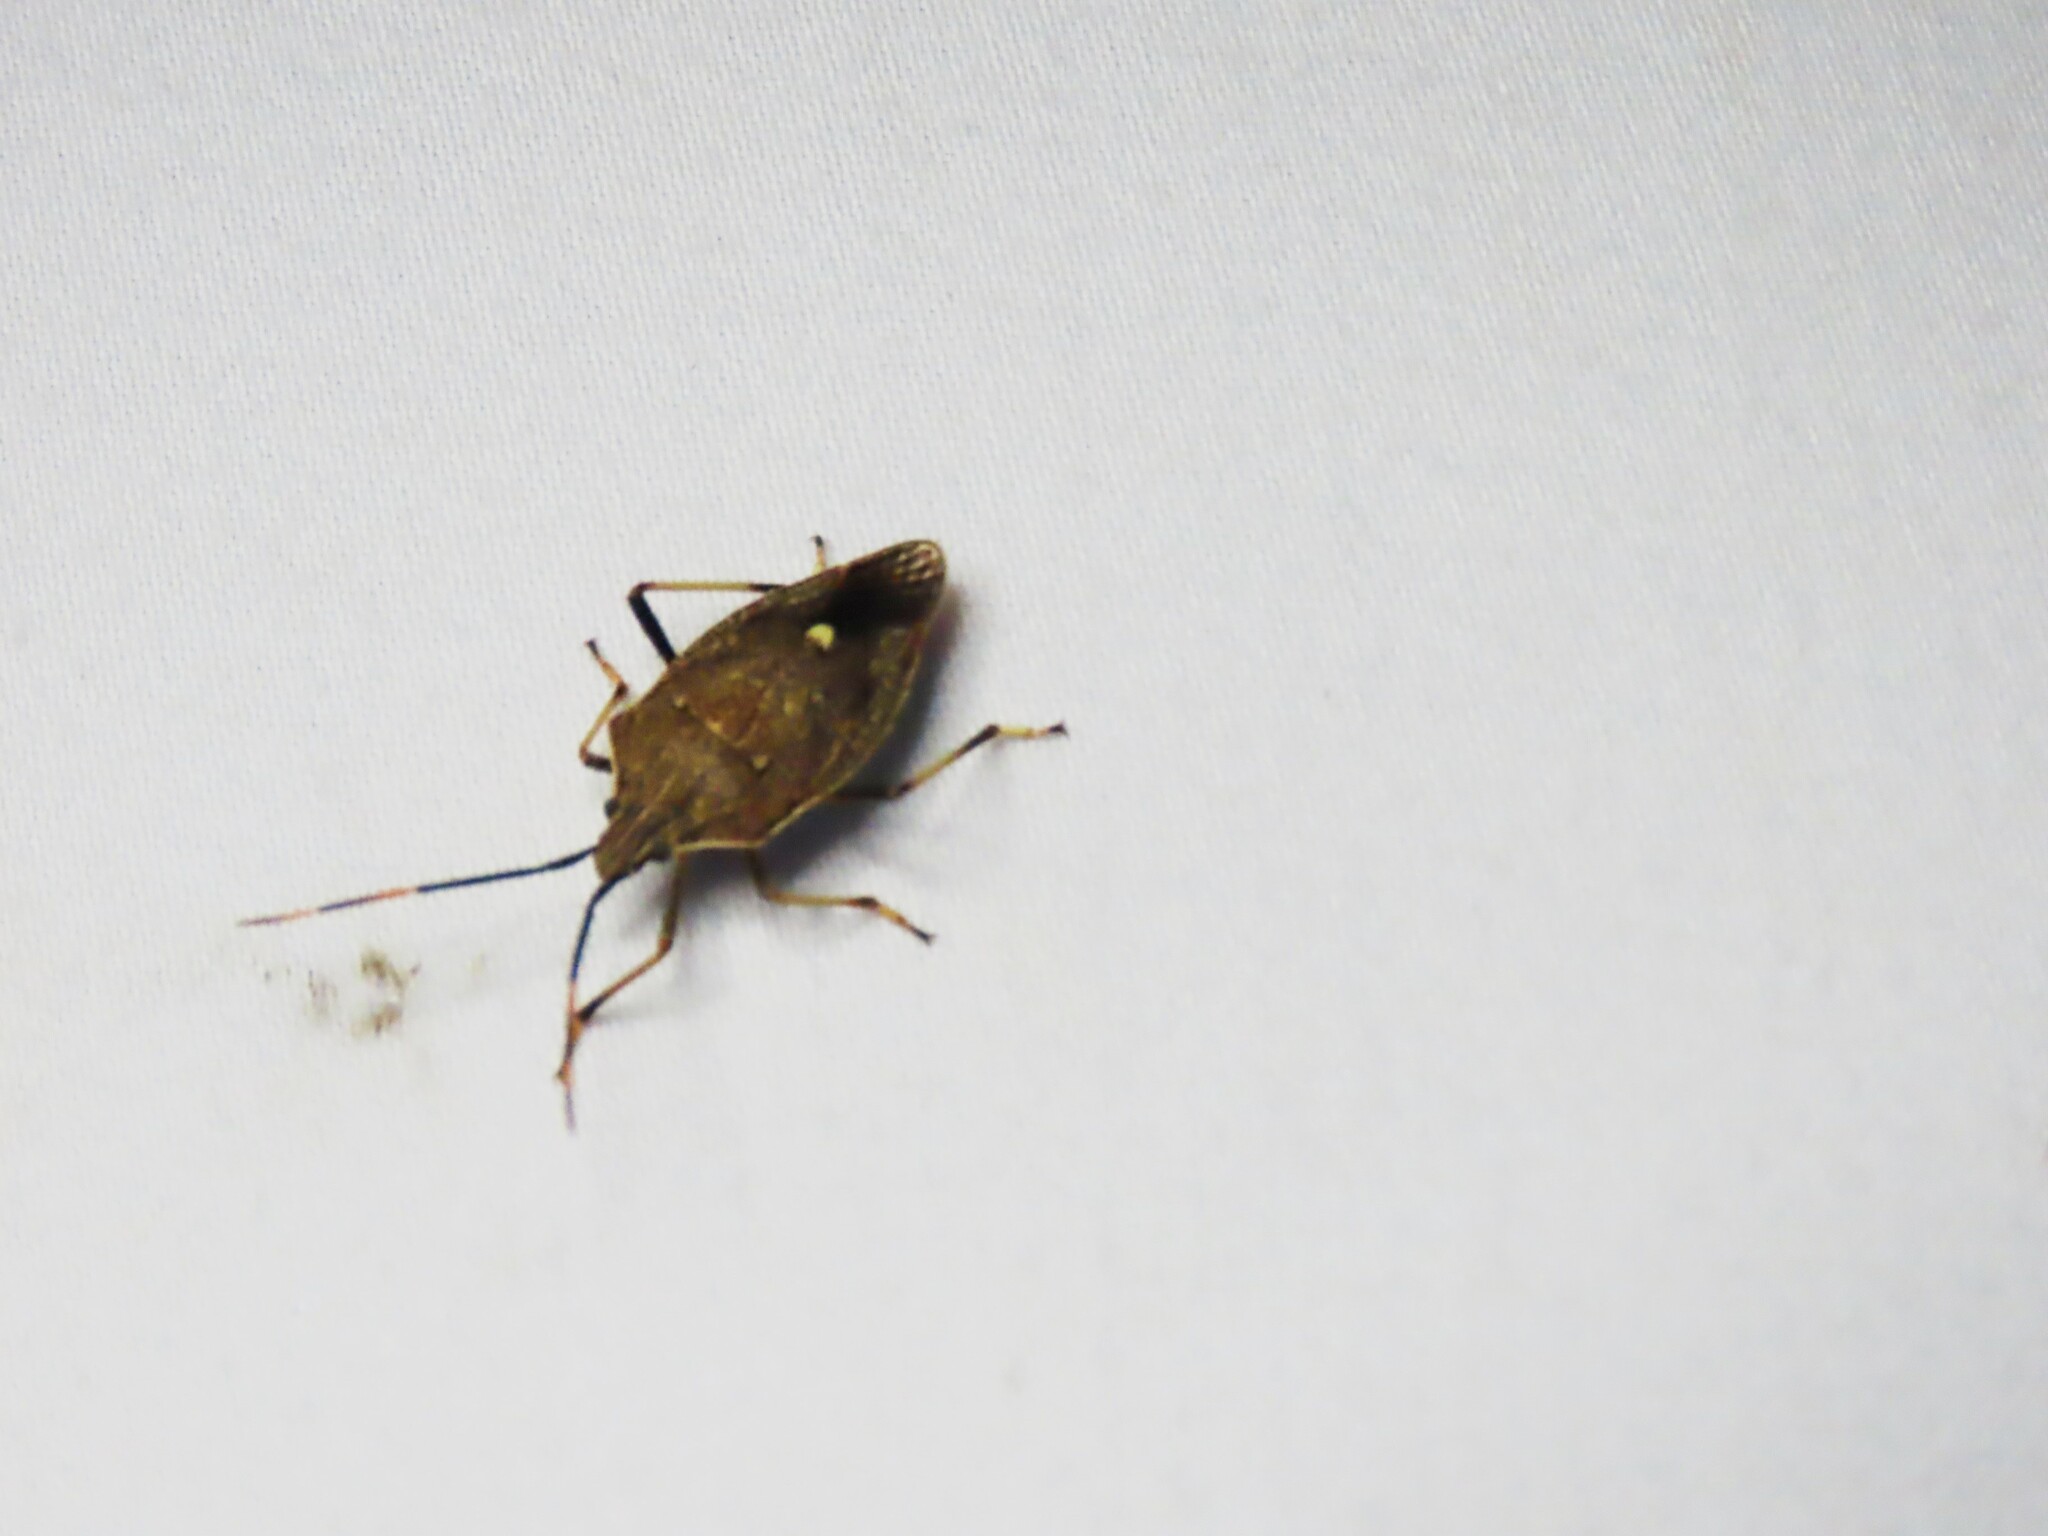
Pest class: stink_bug